Two-front war

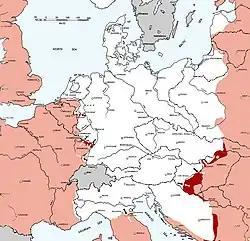
Map of remaining German-controlled territory (in white) on December 15, 1944.

A two-front war scenario, almost identical to the first World War would eventually aggregate in the European theatre during World War II, when Nazi Germany confronted allied France, Great Britain, Belgium, the Netherlands and later the United States in the west and the Soviet Union to the east.